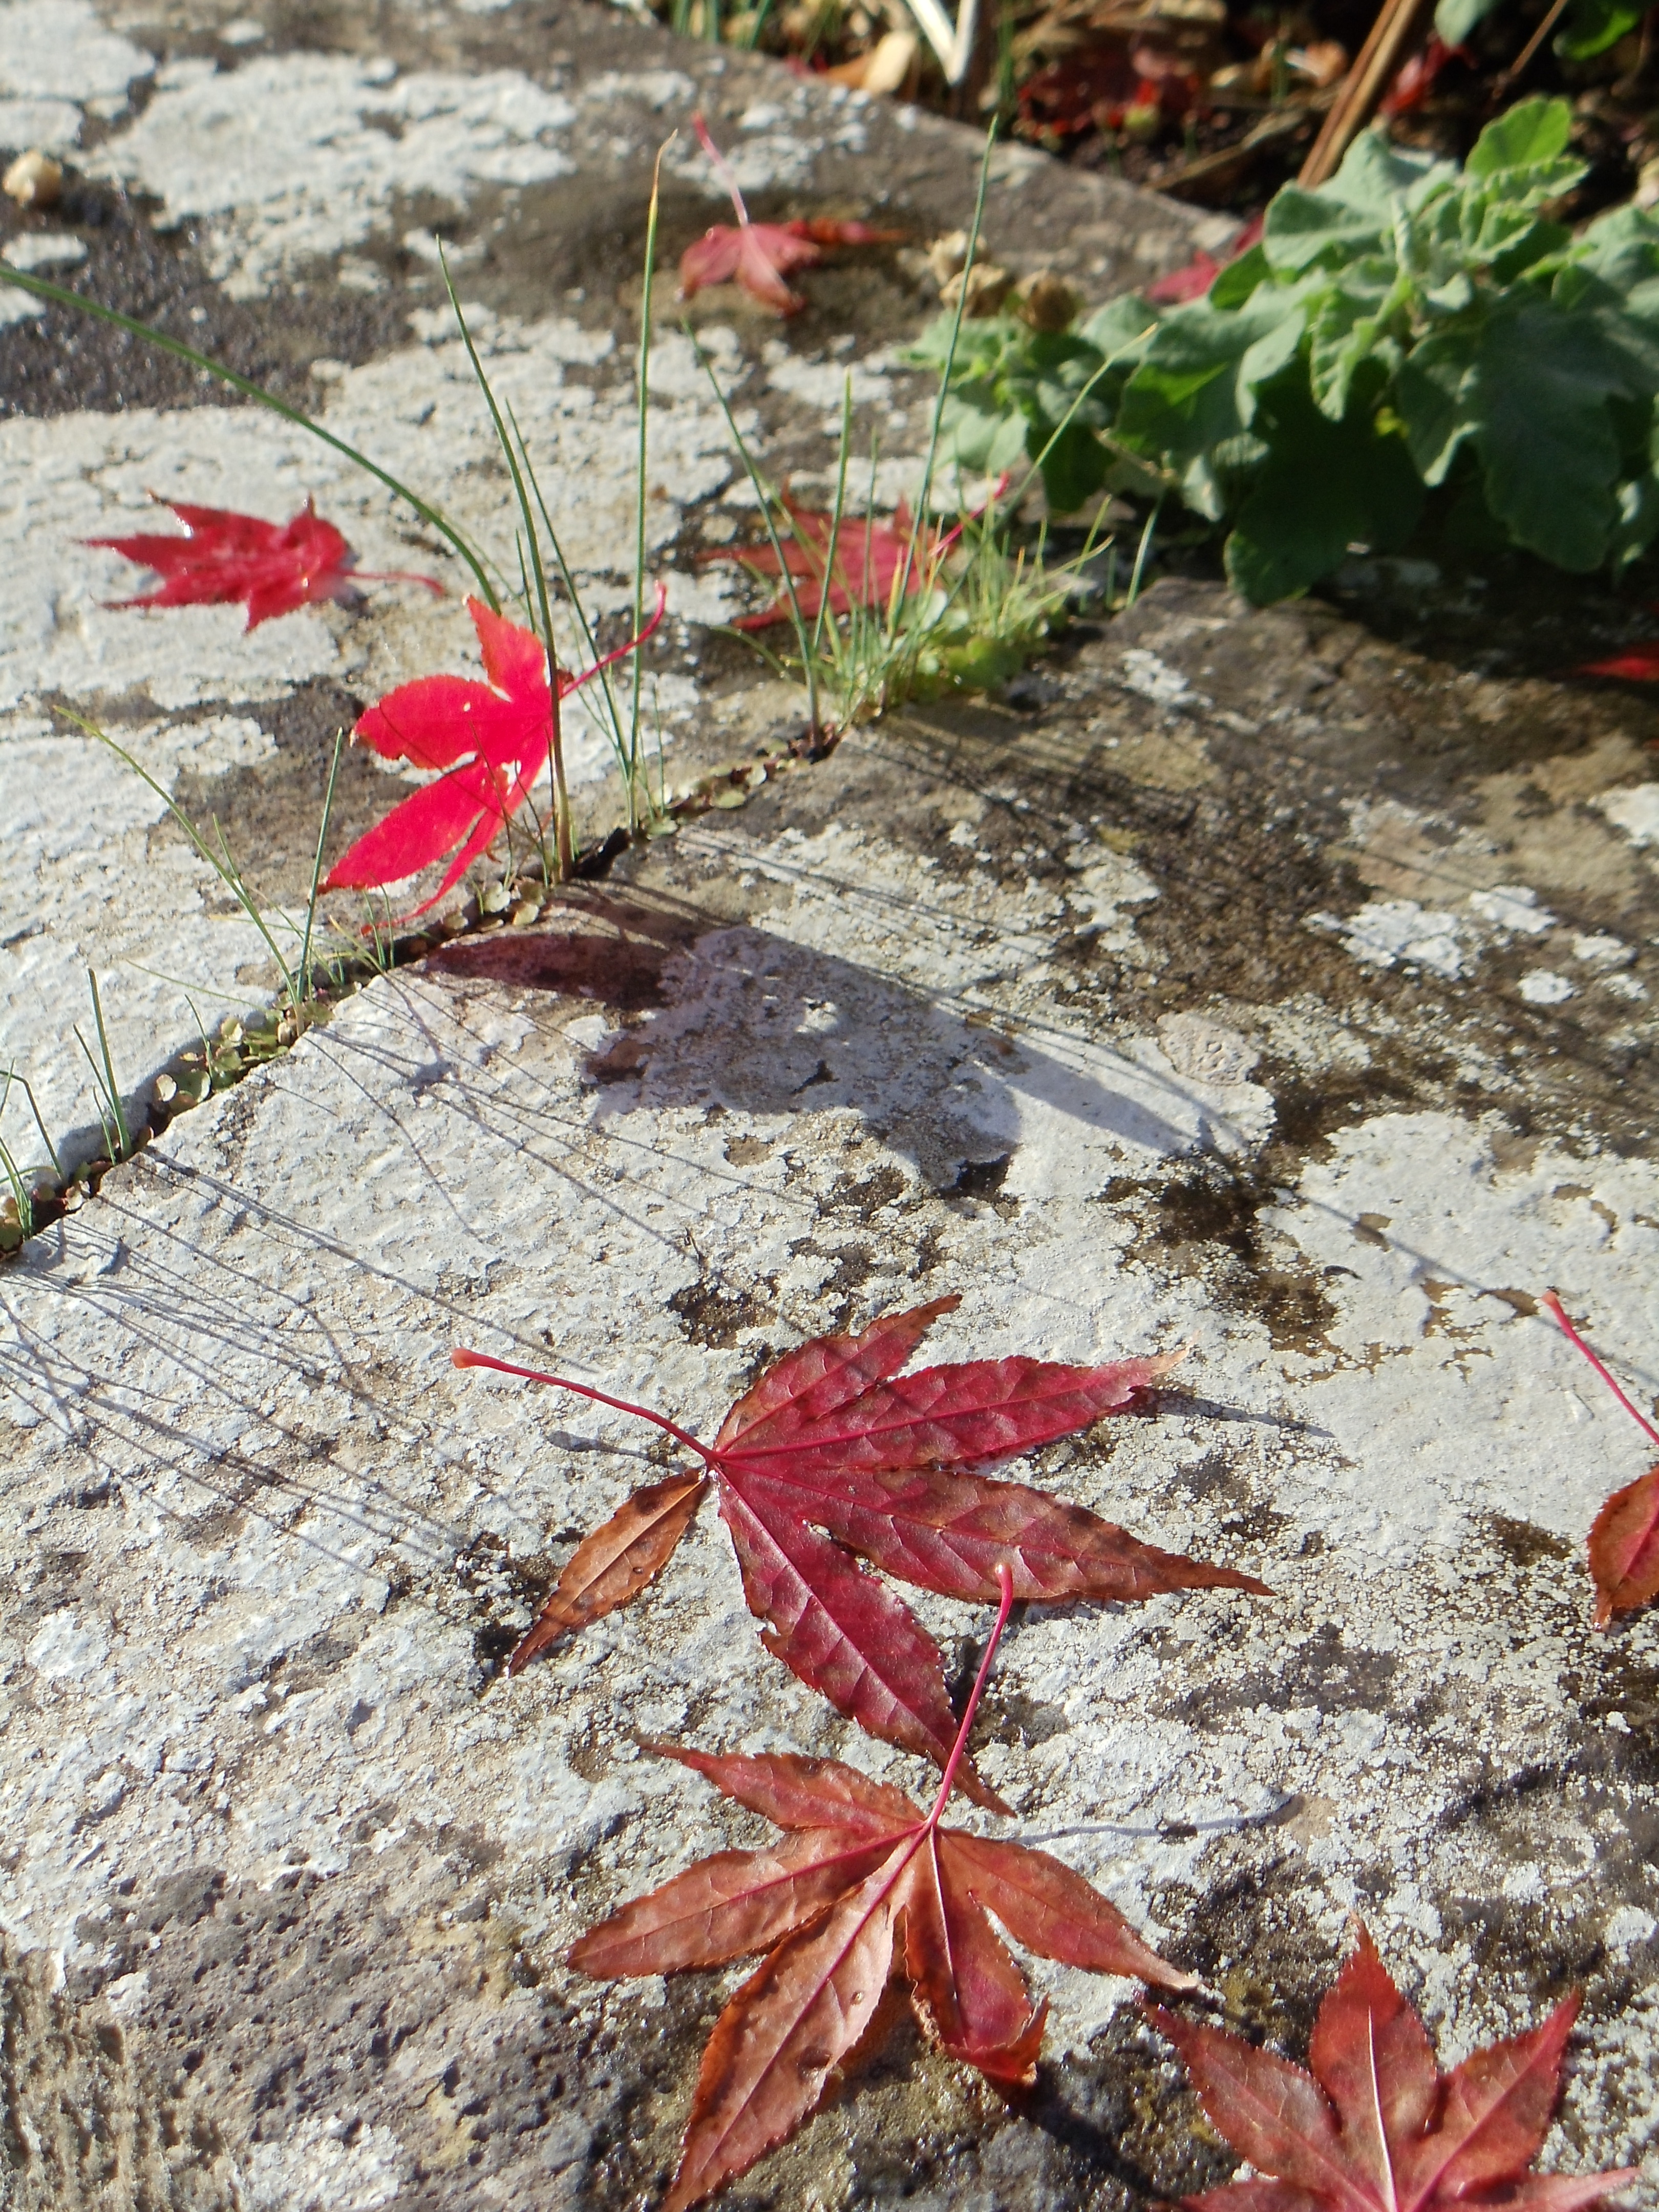
tree, grass, plant, leaf, fall, flower, foliage, red, autumn, backyard, soil, botany, garden, flora, season, maple, maple tree, leaves, seasonal, november, october, yard, flowering plant, land plant